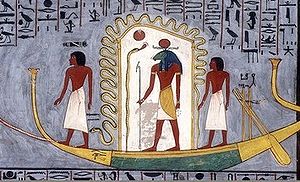
Solgud
Den egyptiske solgud, Ra, der sejler gennem underverdenen og videre op på himlen
En solgud er en guddom, der repræsenterer solen eller aspekter af solen. Gennem hele historien har man kendt til kulturer, der tilbad solen. En række myter er opstået i forbindelse hermed, heriblandt "den forsvundne sol". Tilbedelse af solen ses som en mulig oprindelse for henoteisme og videre til monoteisme.